77 Heartbreaks

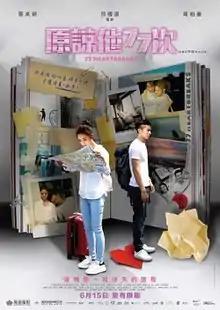
Poster

77 Heartbreaks is a 2017 Hong Kong romantic drama film directed by Herman Yau. It was released in Hong Kong on 15 June 2017. The sequel 77 Heartwarmings, starring Charlene Choi, Pakho Chau and Mario Maurer was released in Hong Kong on 14 May 2021.